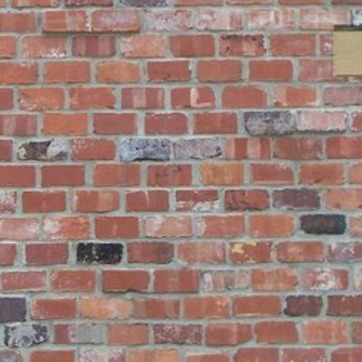
Material: brick